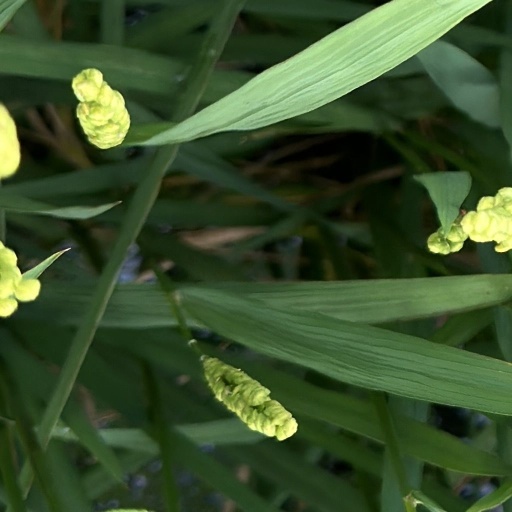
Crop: rice